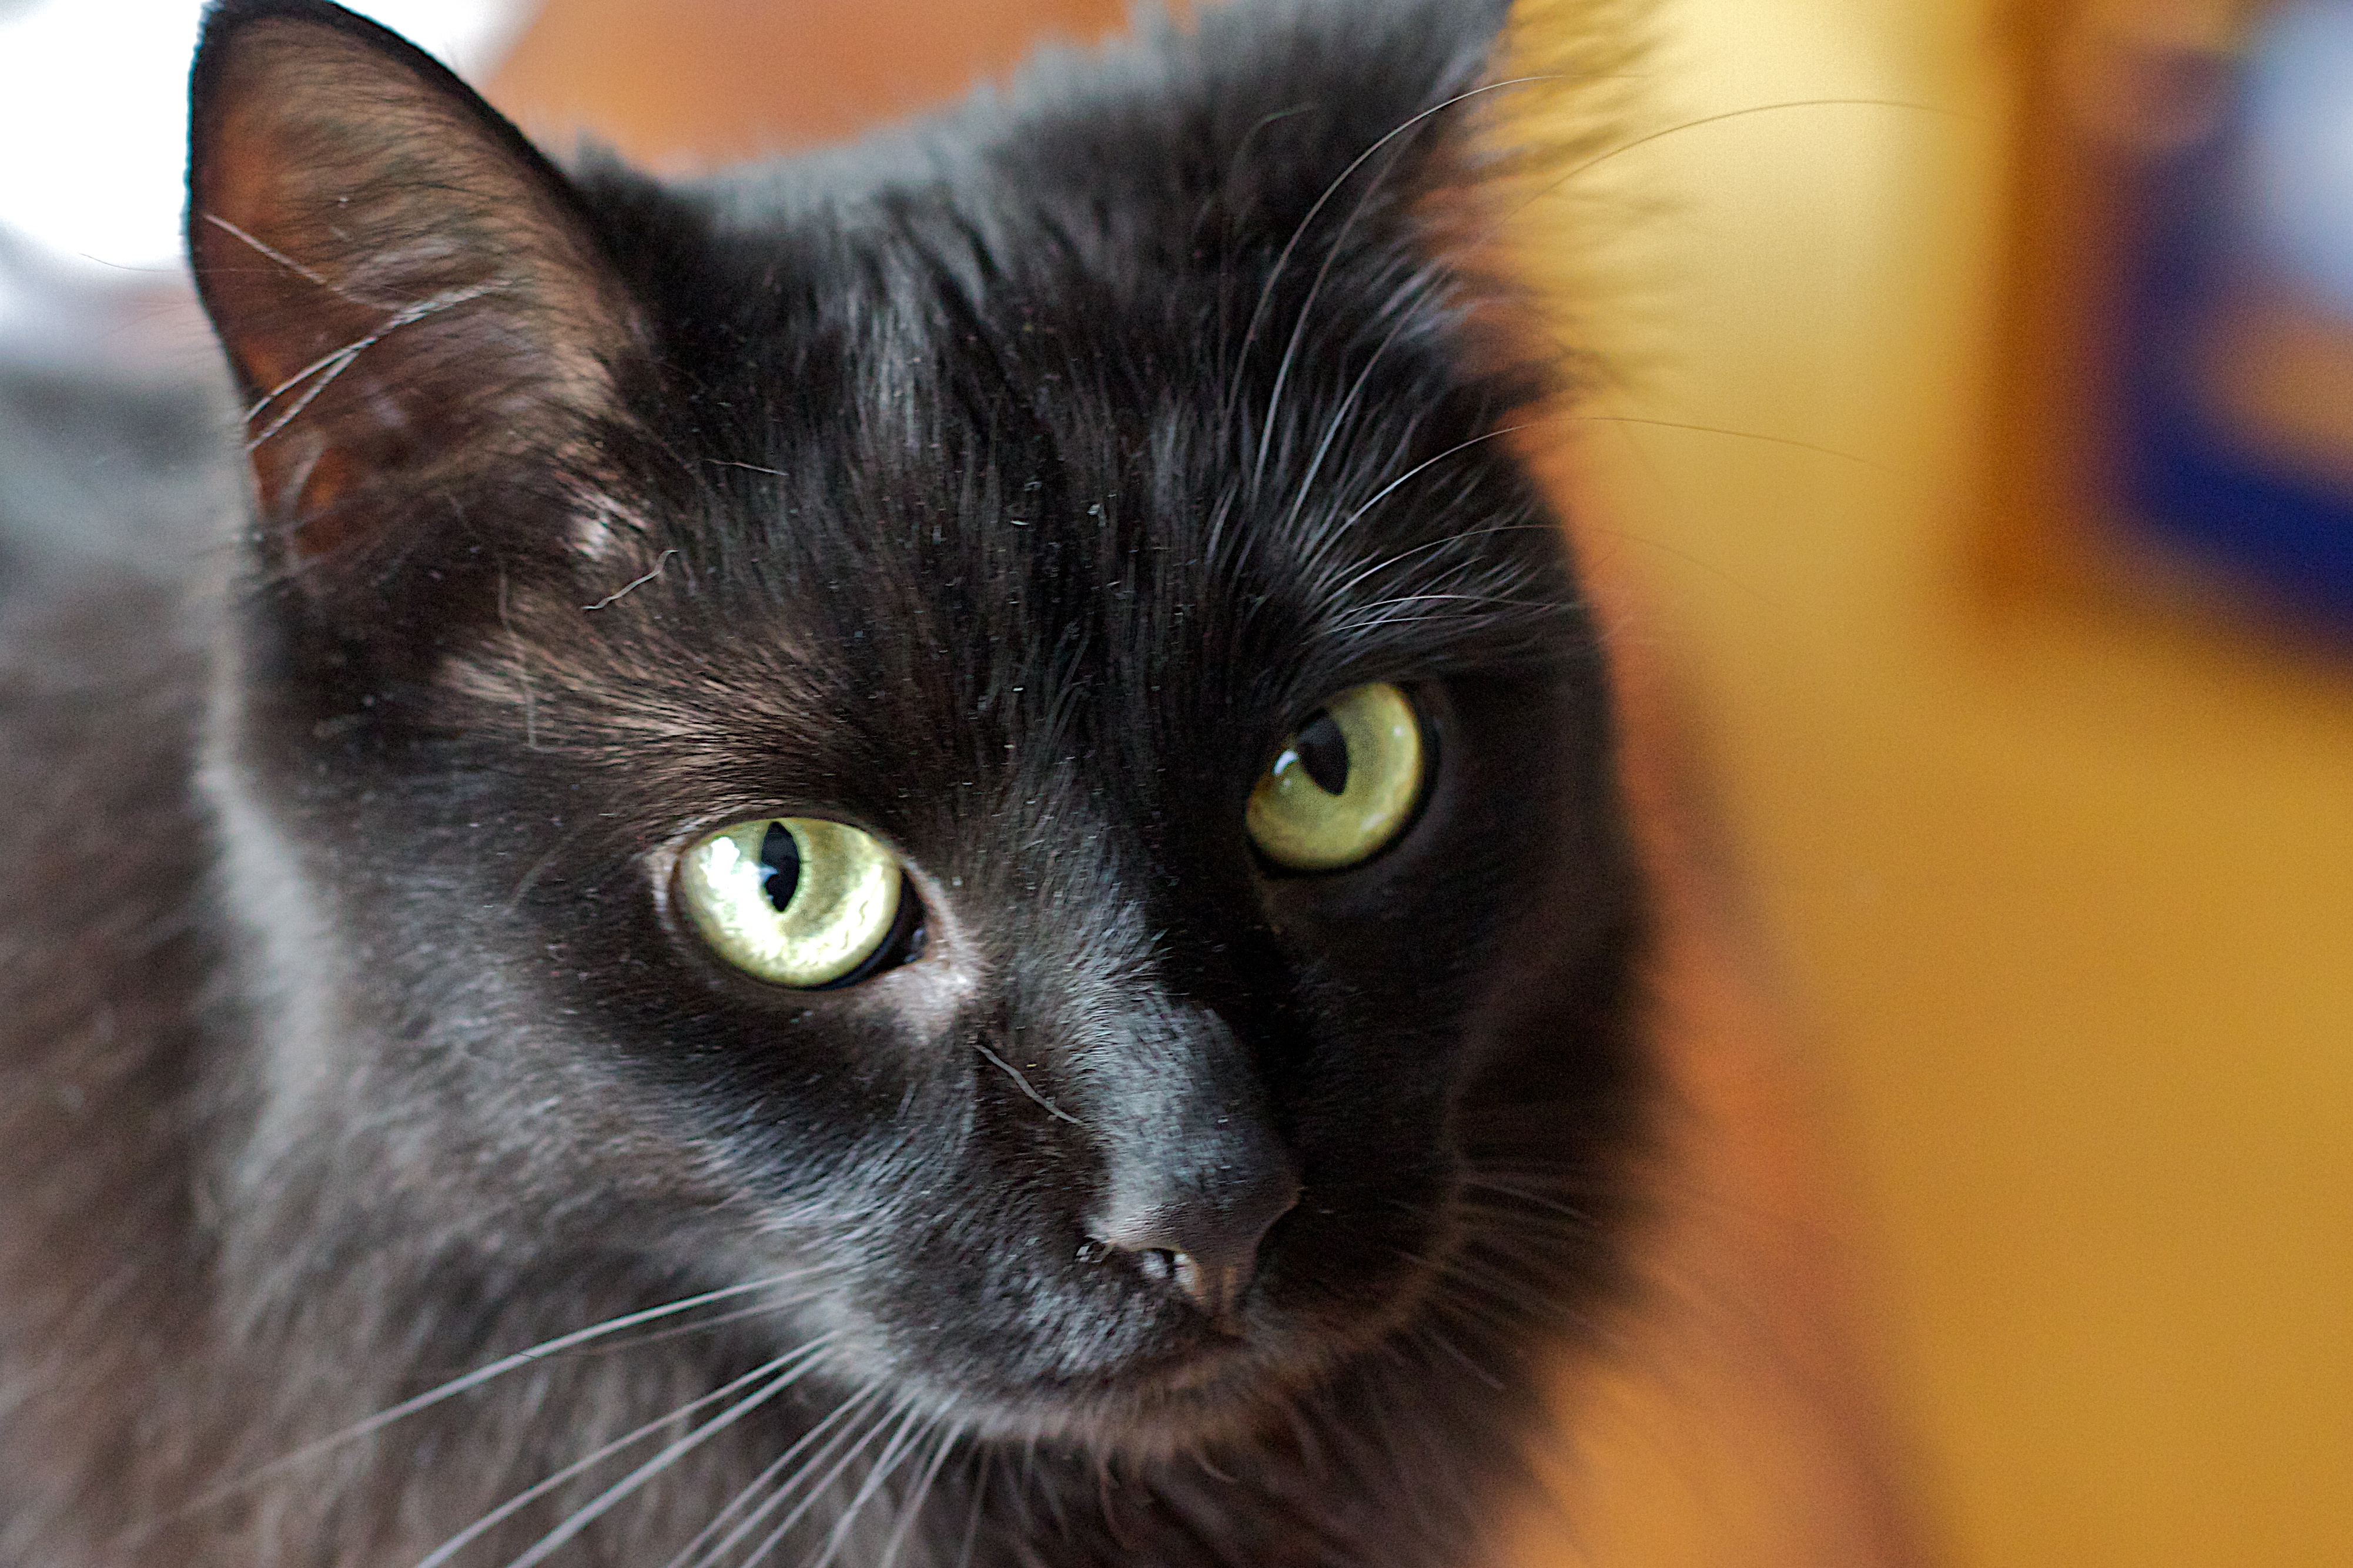
cat, mammal, black cat, close up, nose, whiskers, vertebrate, odyssey, plpconnectu, burmese, small to medium sized cats, cat like mammal, carnivoran, domestic short haired cat